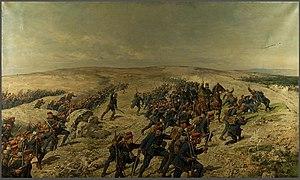
Le canton 10 est un canton de la Fédération de Bosnie-et-Herzégovine dont la capitale et la plus grande ville est Livno. Le canton est situé à l'ouest de la Fédération. Il correspond approximativement à la région historique de Tropolje.
La campagne de Bosnie-Herzégovine est une campagne militaire menée par l'Autriche-Hongrie afin d'affirmer et renforcer son contrôle sur la Bosnie-Herzégovine. Elle se déroule du 29 juillet au 20 octobre 1878, période pendant laquelle l'armée austro-hongroise fait face à la résistance locale, épaulée — non officiellement — par les soldats de l'Empire ottoman, lesquels sont officiellement contraints de se retirer du vilayet des suites des termes du traité de Berlin qui mettait fin à la guerre russo-turque de 1877-1878.